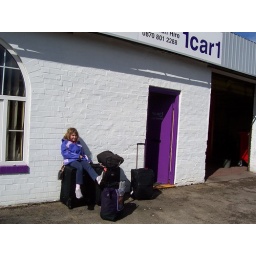
Claire waiting with bags for the rental car in Newcastle.